USF2000 Championship

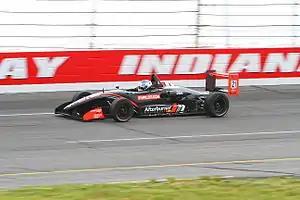

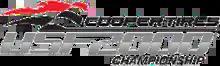
Series logo from 2010-2022.

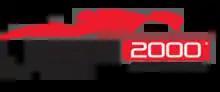
Series logo from 2023.

For 2010, the U.S. F2000 National Championship returned under the leadership of Dan Andersen, who then owned professional racing teams in Star Mazda and Indy Lights. The intent was to return F2000 to its status as a stepping stone to higher calibers of professional open wheel racing in the United States. The car rule package includes two sub-classes: the Championship class required an Elán/Van Diemen chassis with a league mandated aerodynamics package, and a sealed Mazda MZR engine. In 2017, a new chassis was introduced. The Tatuus USF-17 is a significant technology leap over the previous Van Diemen USF2000 chassis. It is a full carbon monocoque chassis built to the latest FIA F3 test specifications utilizing the same Mazda MZR 2.0-liter naturally aspirated engine with additional safety features to meet the specific needs of racing in the United States.